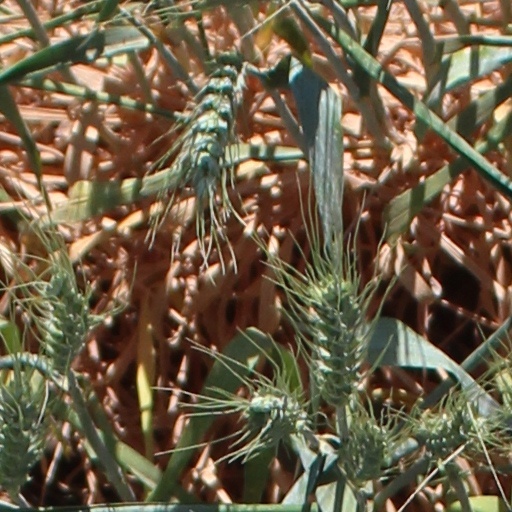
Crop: wheat